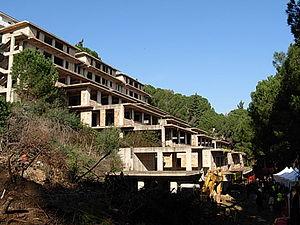
Copanello ou Copanello de Stalettì est une frazione de la commune de Stalettì dans la province de Catanzaro. C'est une localité balnéaire de la côte de la mer Ionienne surnommée la perla dello Jonio catanzarese, c'est-à-dire la Perle de la Mer Ionienne de Catanzaro. Elle est délimitée au nord par le fleuve Alessi et au sud par le torrent Lamia. Copanello est elle-même divisée en deux hameaux : Copanello Alto et Copanello Lido.